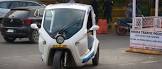
Vehicle type: Auto Rickshaws